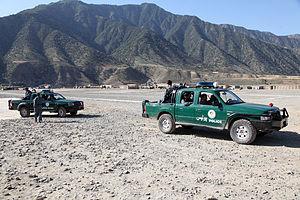
La Police nationale afghane est la première force de police nationale en Afghanistan.